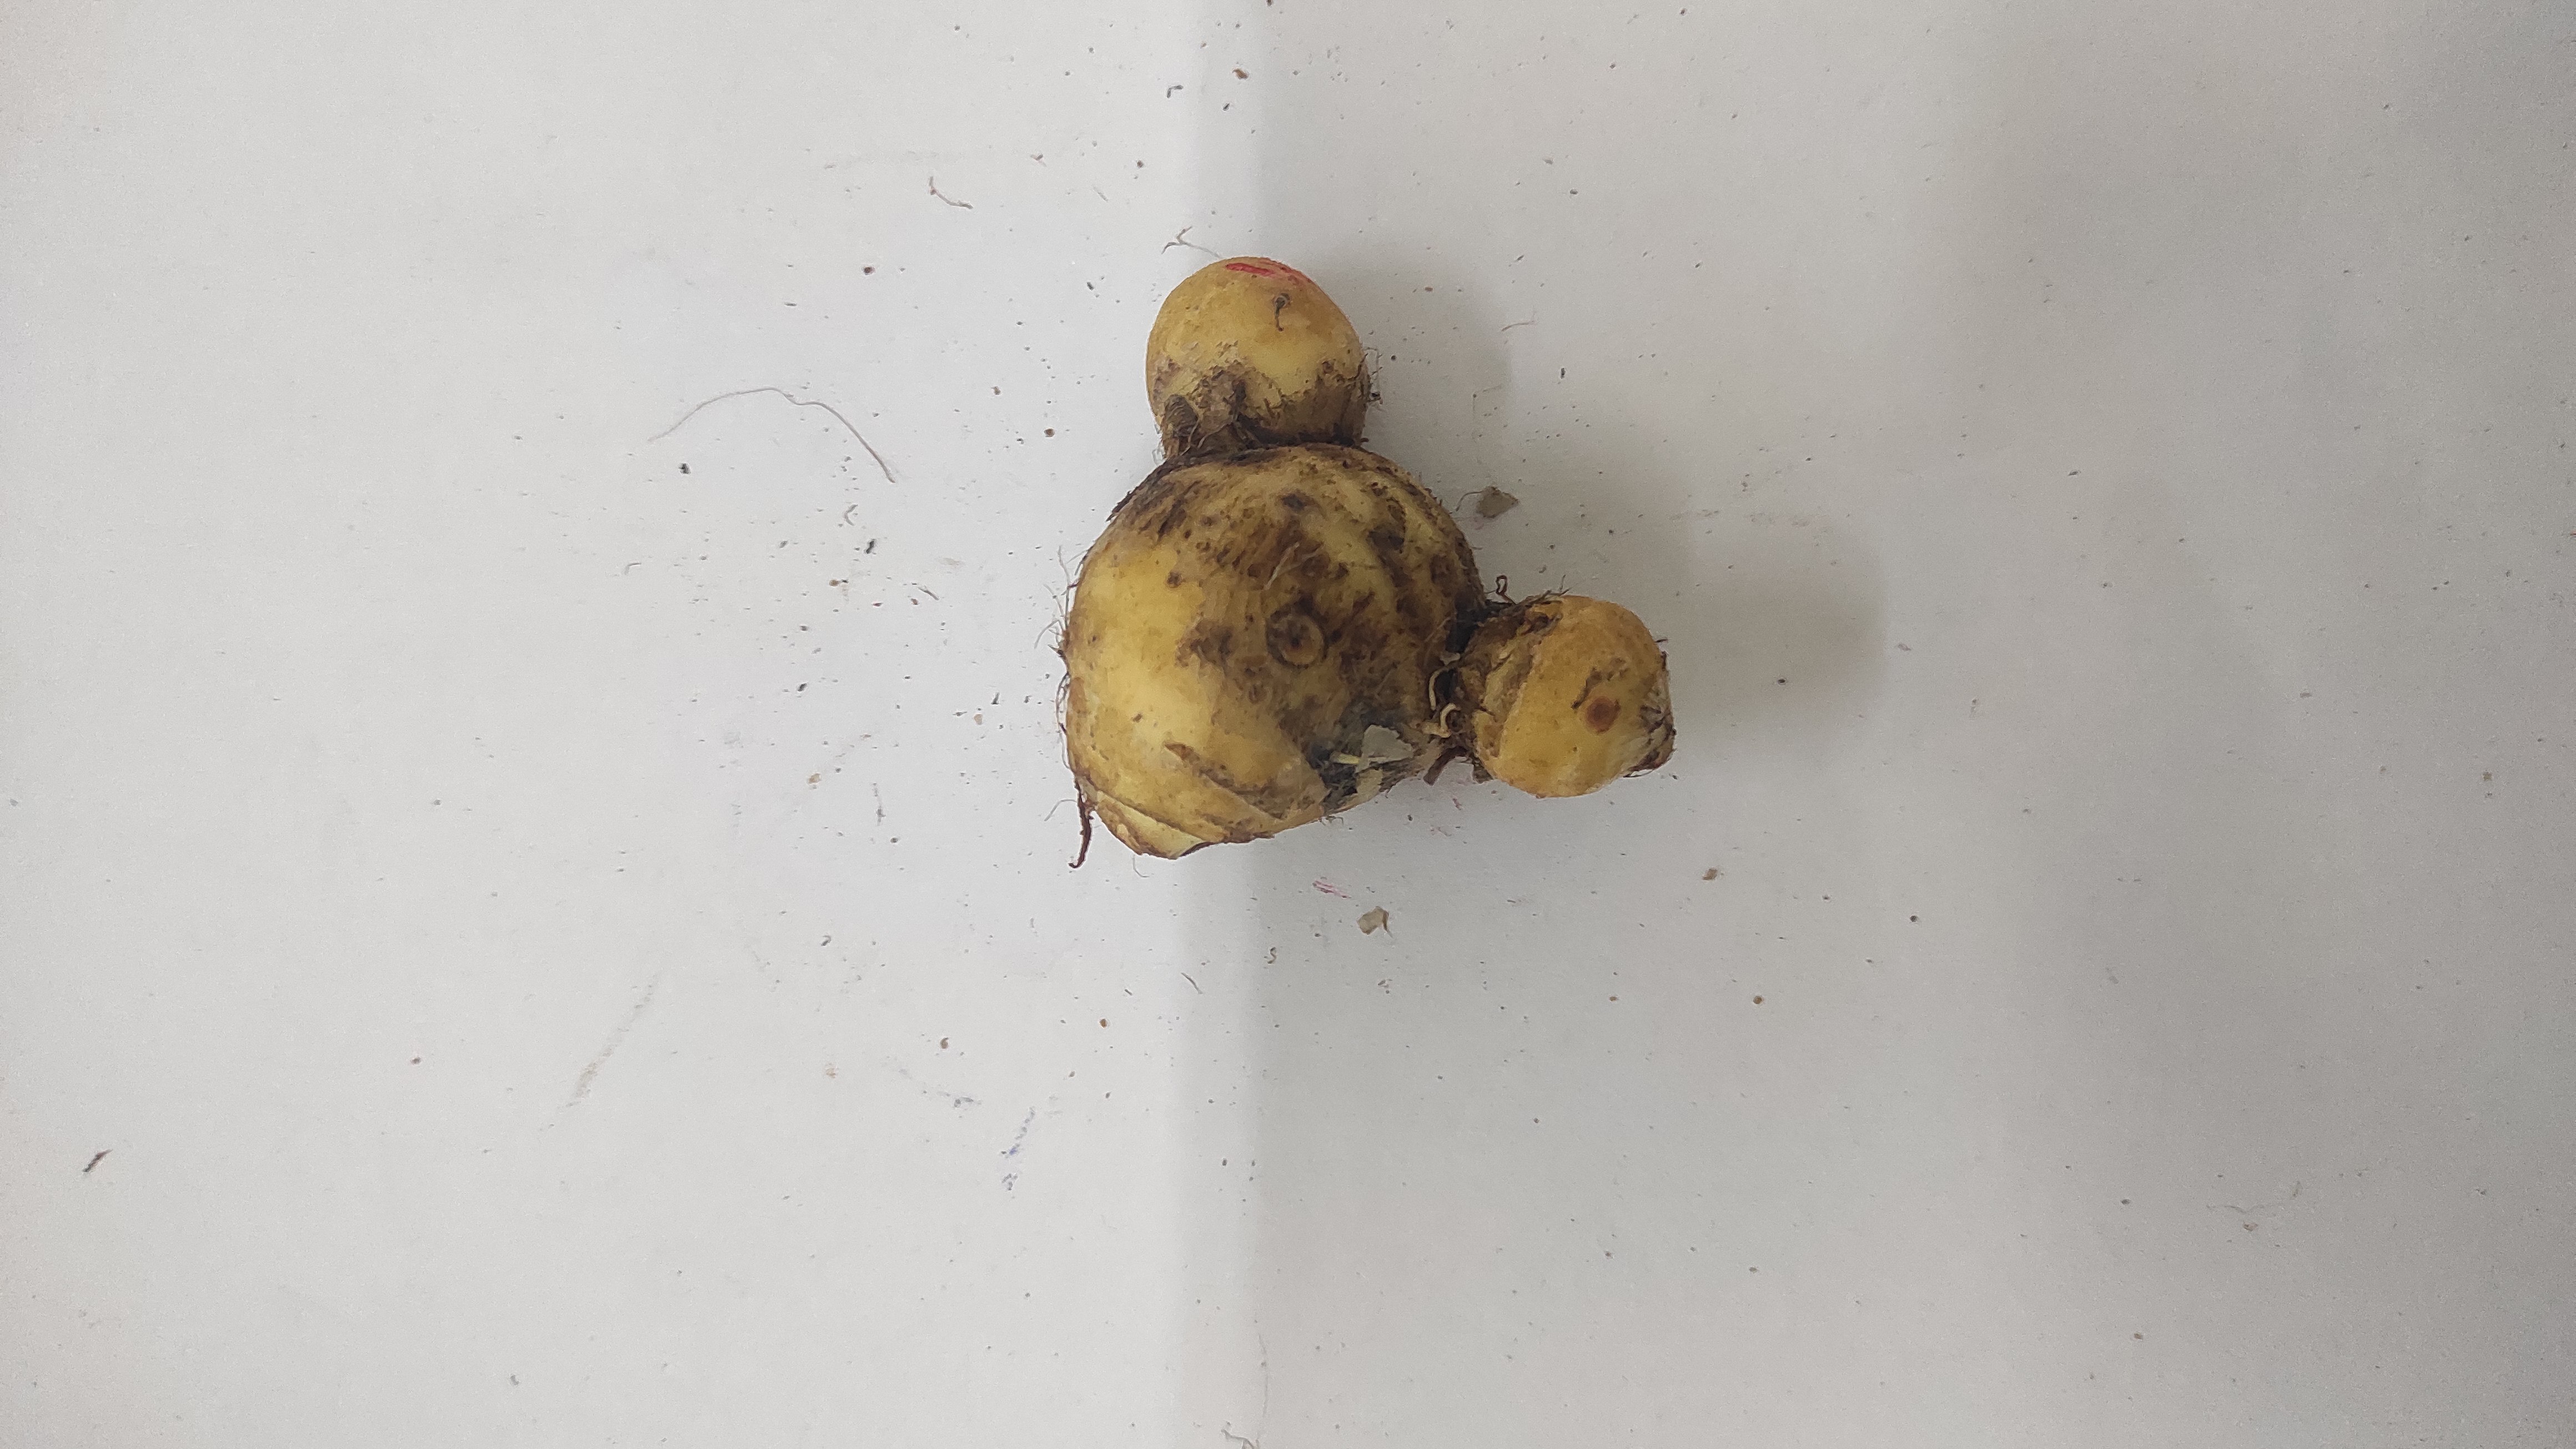
Crop: Taro root
Condition: Fresh